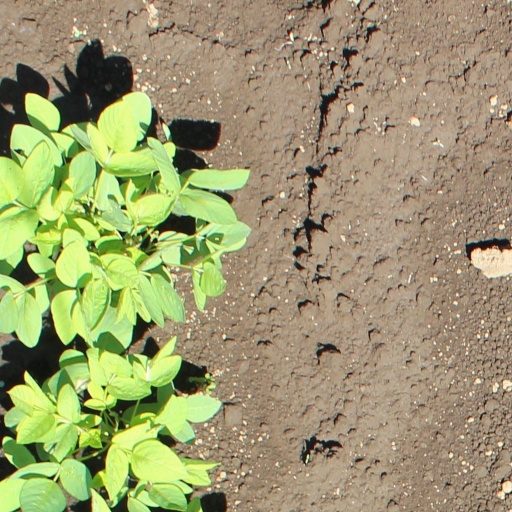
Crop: soybean